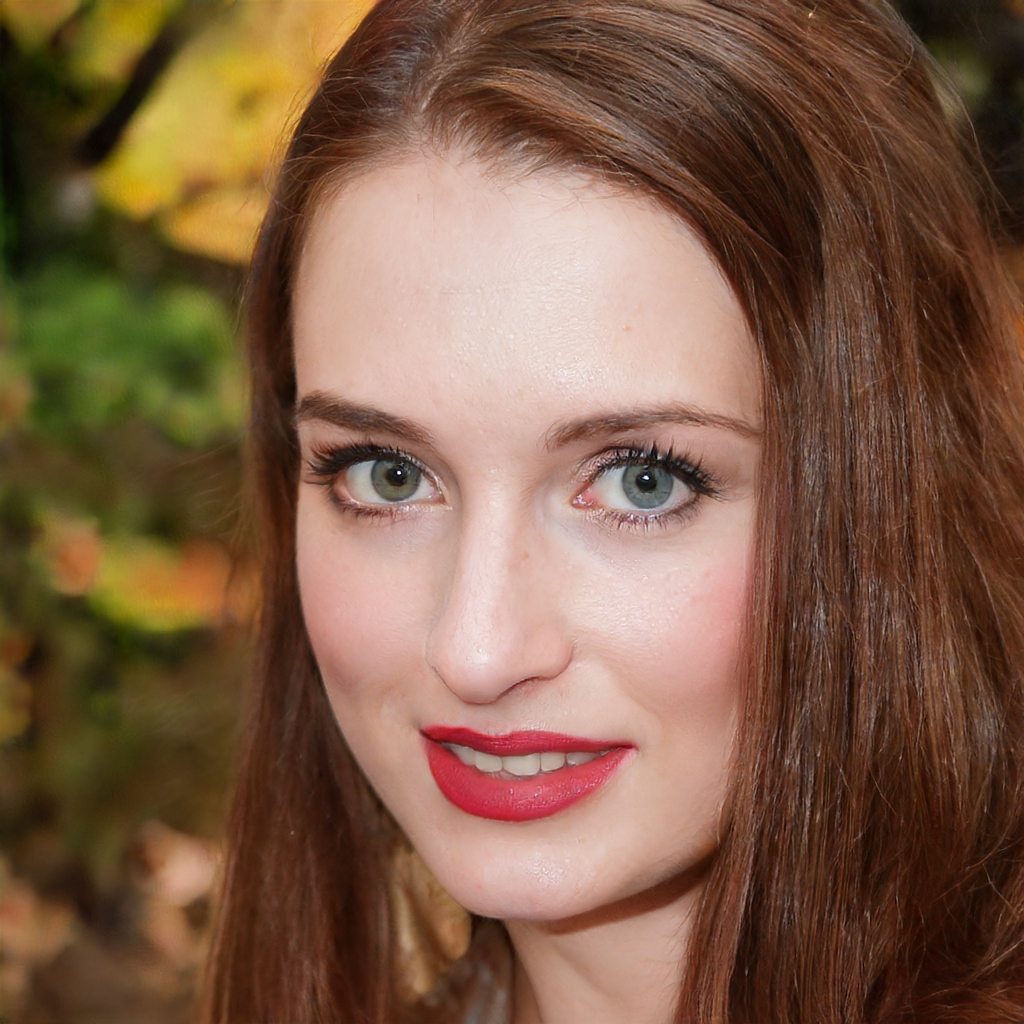
Gender: Female